Identity document

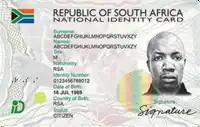
The front of the South African Smart ID

A version of the passport considered to be the earliest identity document inscribed into law was introduced by King Henry V of England with the Safe Conducts Act 1414.